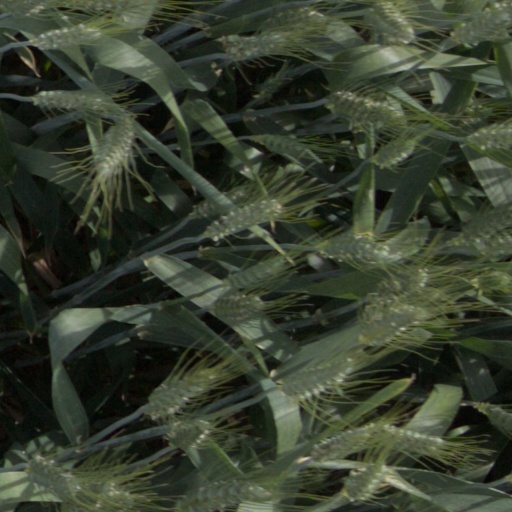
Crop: wheat